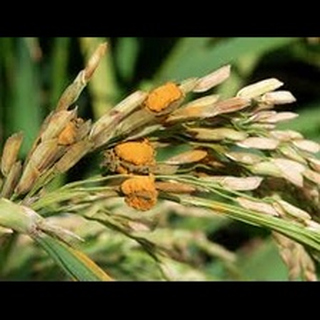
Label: wheat_smut